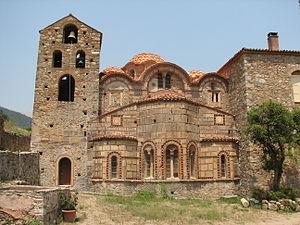
La cité de Mistra ou Mystrás est une ancienne cité de Morée fondée par les Francs au XIIIᵉ siècle, près de l'antique Sparte. Elle est aujourd'hui en ruines.